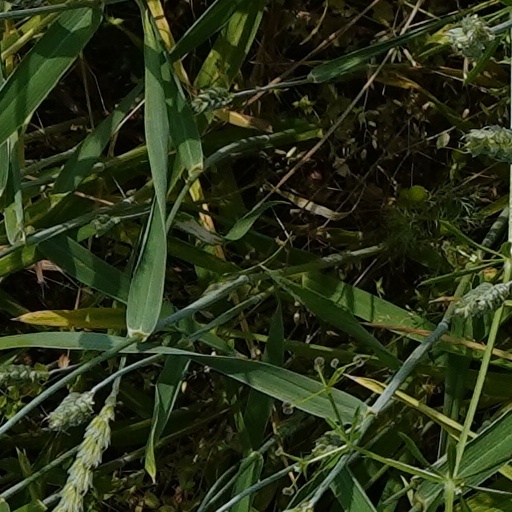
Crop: wheat